Athletic Bilbao in European football

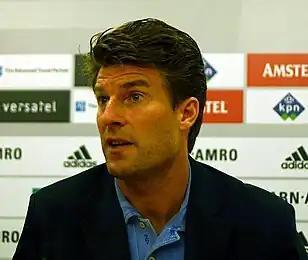
Michael Laudrup scored three as Juventus beat Athletic 7–4 on aggregate in 1988

That victory over one of the continent's biggest names provided confidence in facing another: domestic rivals Barcelona. It was the first time Athletic had played another Spanish team in Europe, and the two clubs had already played both league fixtures that season, the Catalans winning 3–1 in Bilbao and the Basques claiming a 2–0 victory at the Camp Nou ten days before their UEFA Cup tie. The tie was played in an unusually friendly atmosphere due to the similar regional identity of the two clubs, whose supporters were excited by the prospect of a brighter future for their respective territories after the death of dictator General Franco and the weakening of his regime. Athletic held on for a 2–1 lead at San Mames and led by the same score by half–time in the second leg thanks to a brace from Javier Irureta, requiring Barça to score three more times in the last 45 minutes. They could only manage one, through Johan Cruijff, so the "Lions " qualified for the penultimate stage of a European tournament for the first time.